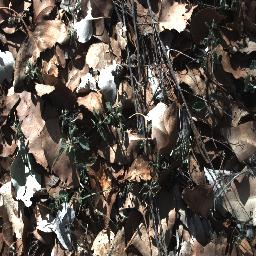
Label: negative